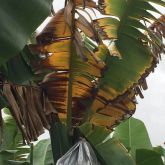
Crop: unknown
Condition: banana_banana_panama_disease